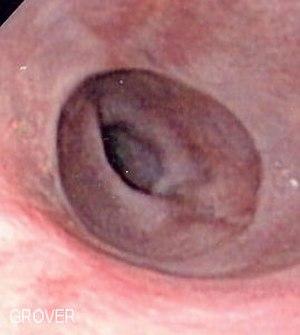
L'anneau de Schatzki est un épaississement muqueux ou musculaire de la partie inférieure de l'œsophage.